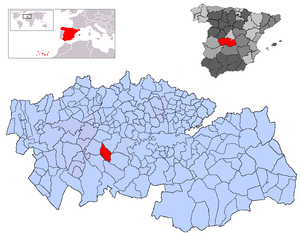
Villarejo de Montalbán est une commune d'Espagne de la province de Tolède dans la communauté autonome de Castille-La Manche.